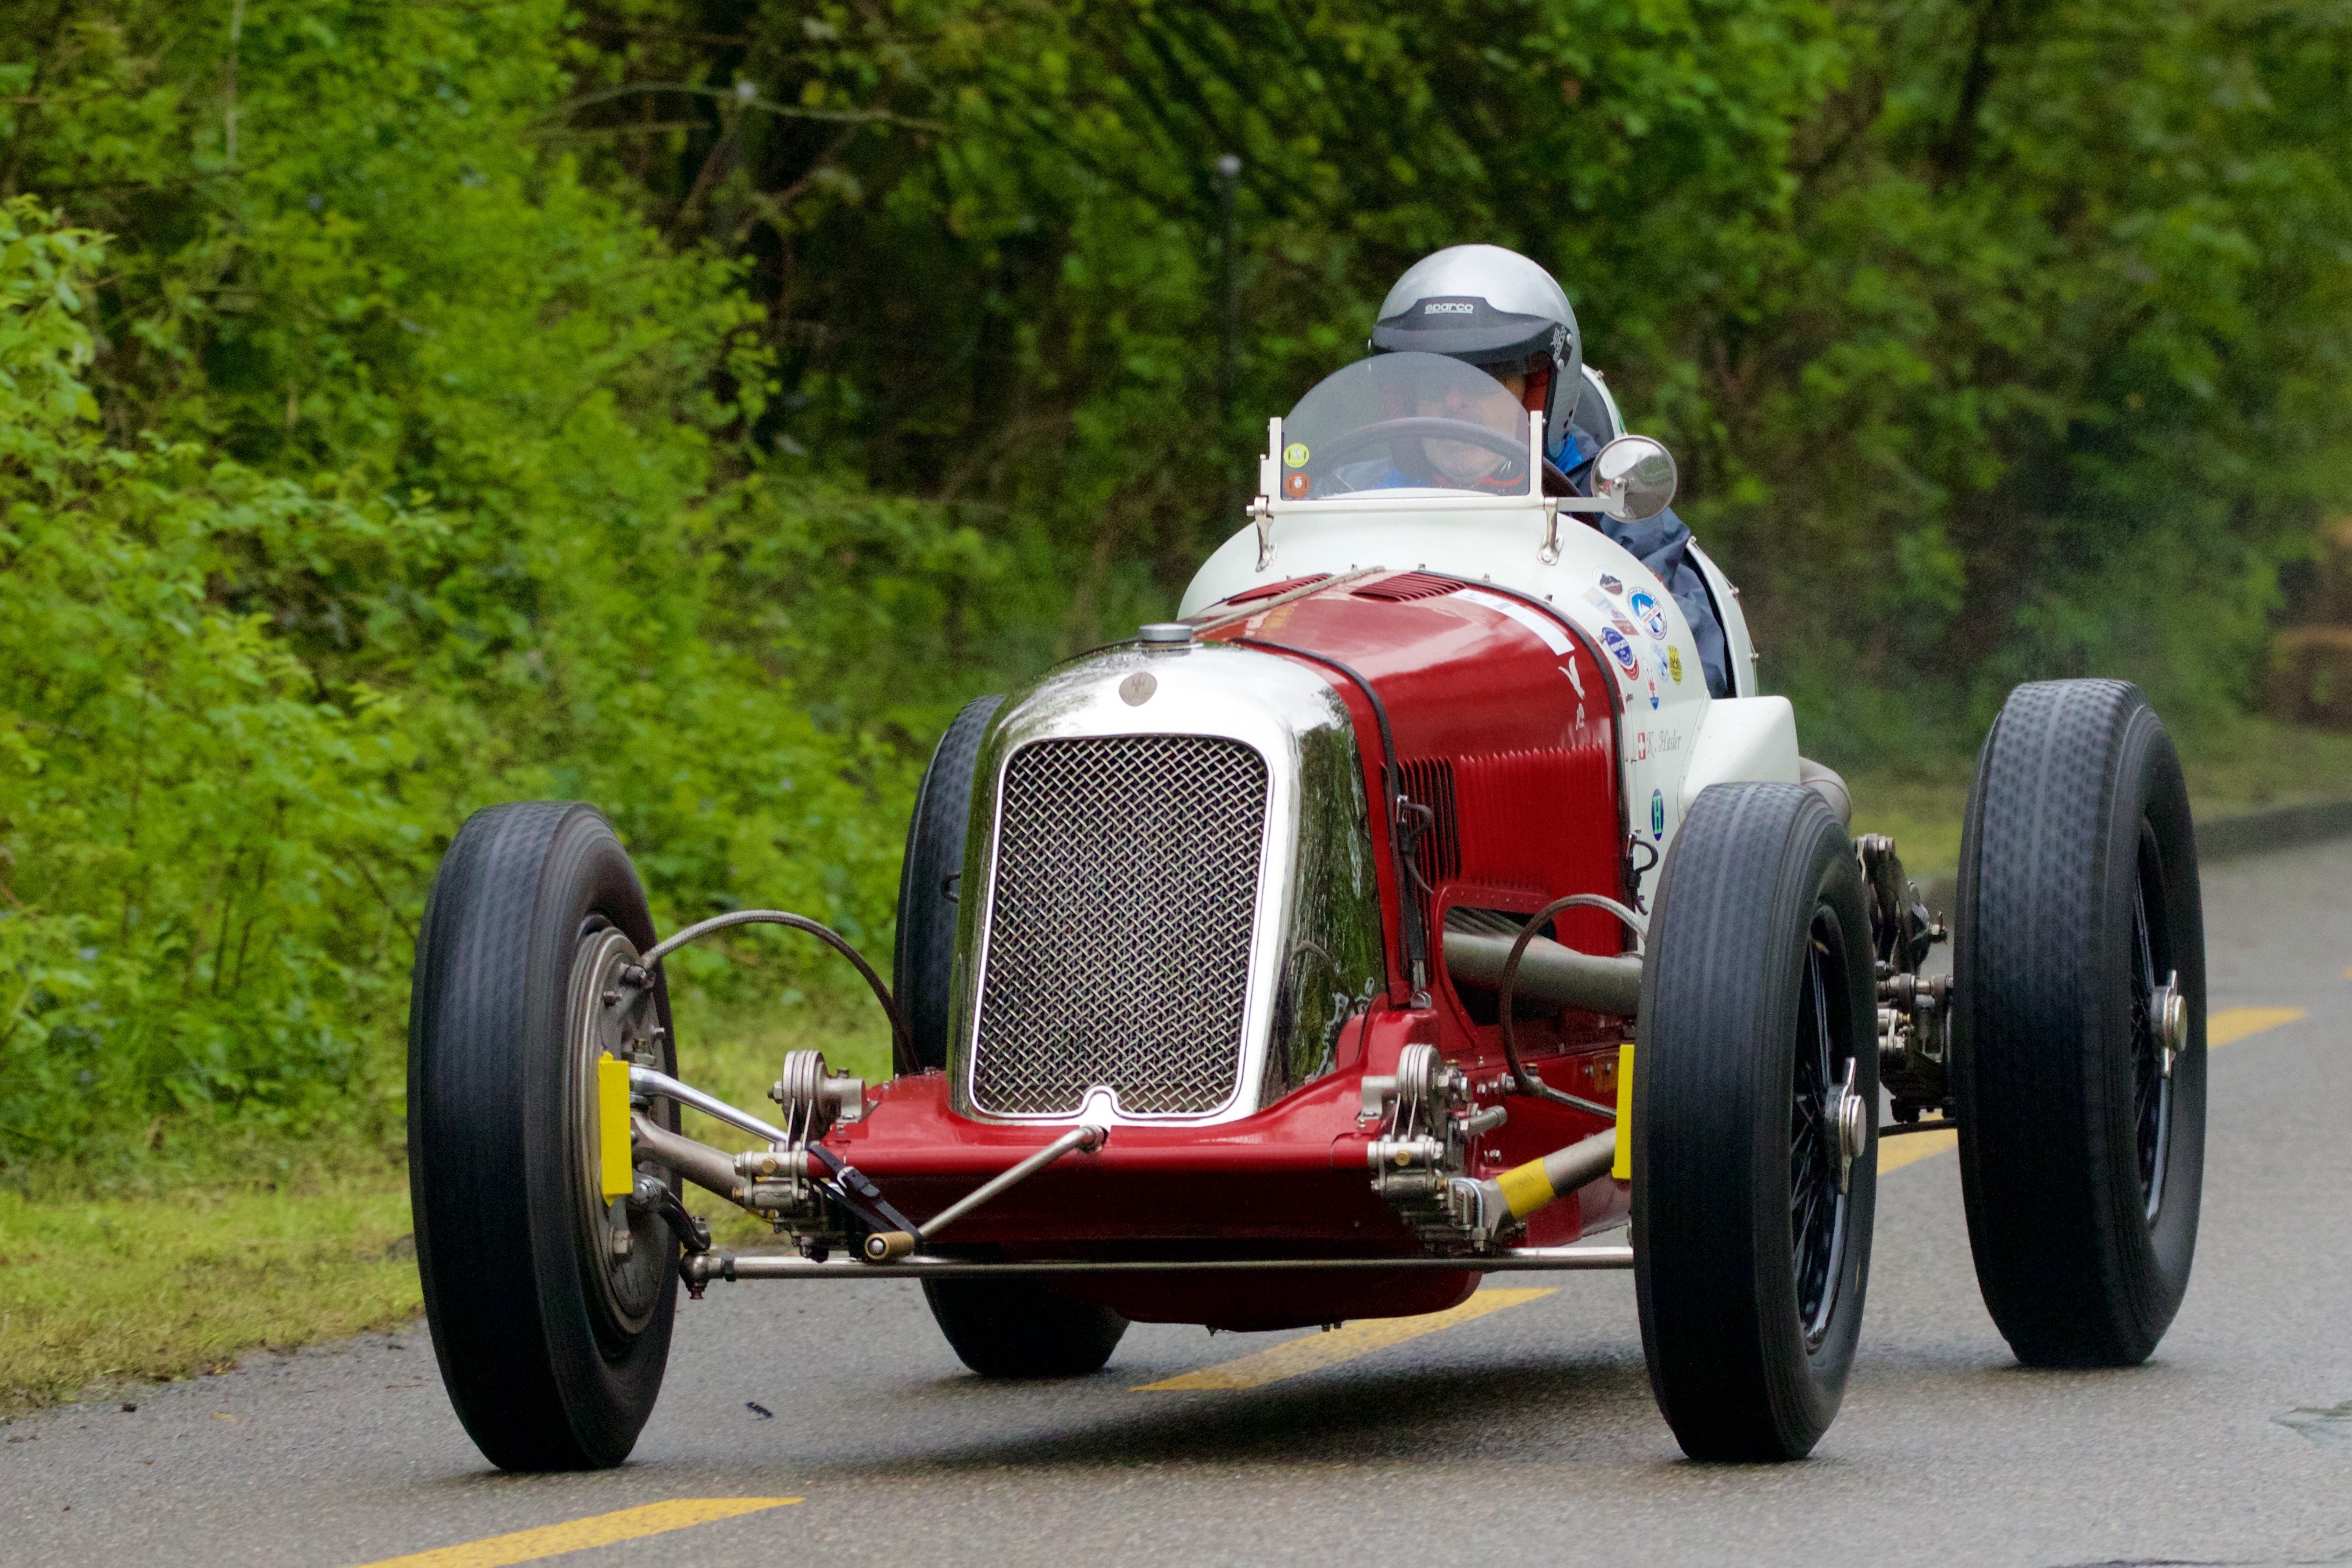
car, wet, vehicle, sports car, vintage car, race car, supercar, oldtimer, antique car, racing car, land vehicle, touring car, automobile make, automotive design, open wheel car